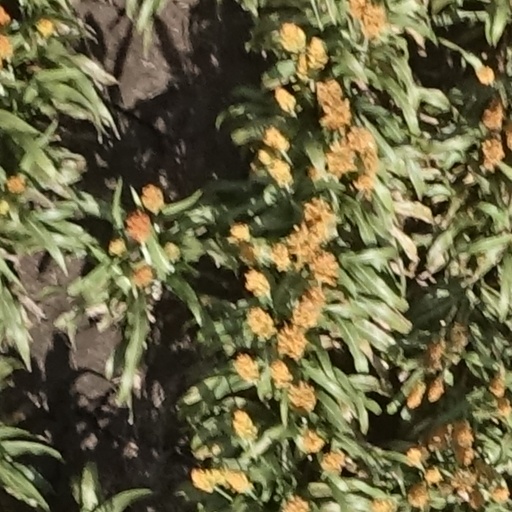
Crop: sorghum